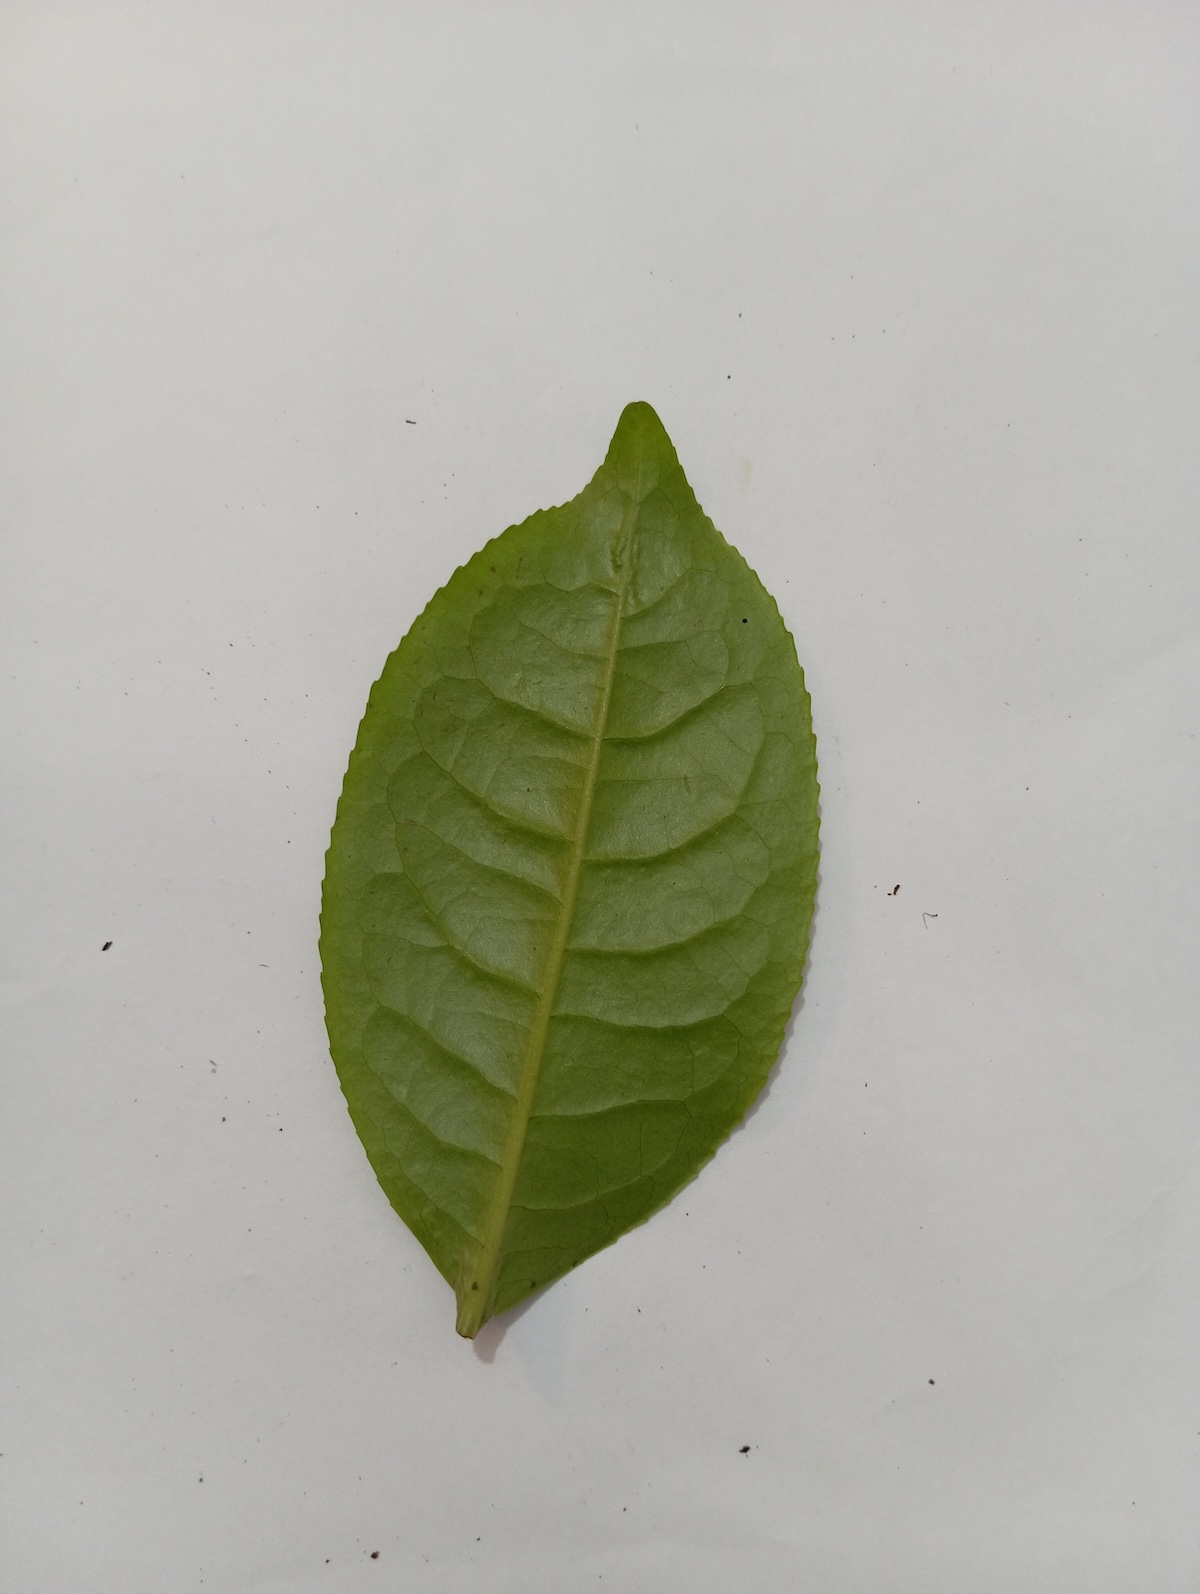
Label: Healthy leaf